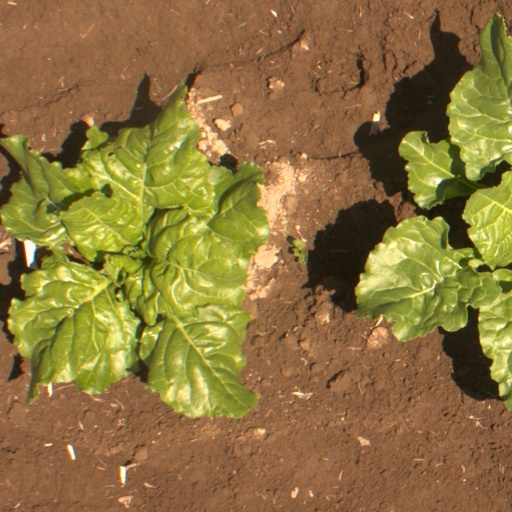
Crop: sugar beet